Jean-Joseph Espercieux

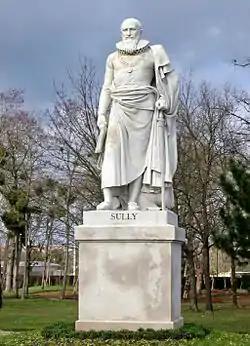
Statue of Maximilien de Béthune, Duke of Sully

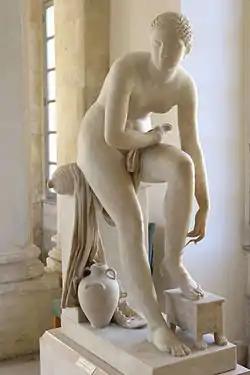
Greek woman preparing to enter the bath

A carpenter's son, he moved to Paris in 1776 to study in the studio of Charles-Antoine Bridan and (on an irregular basis) those of Jean-Joseph Foucou, Pierre Julien and Philippe-Laurent Roland. His main influence seems to have been Jacques-Louis David, though his career prior to the French Revolution is little known. During the Revolution he was heavily pro-Republican and played an active role as one of the presidents of the Societe Republicaine des Arts, making speeches favouring the use of antique costume and patriotic subjects. He exhibited regularly at the Paris Salon, mainly portrait busts, from 1793.